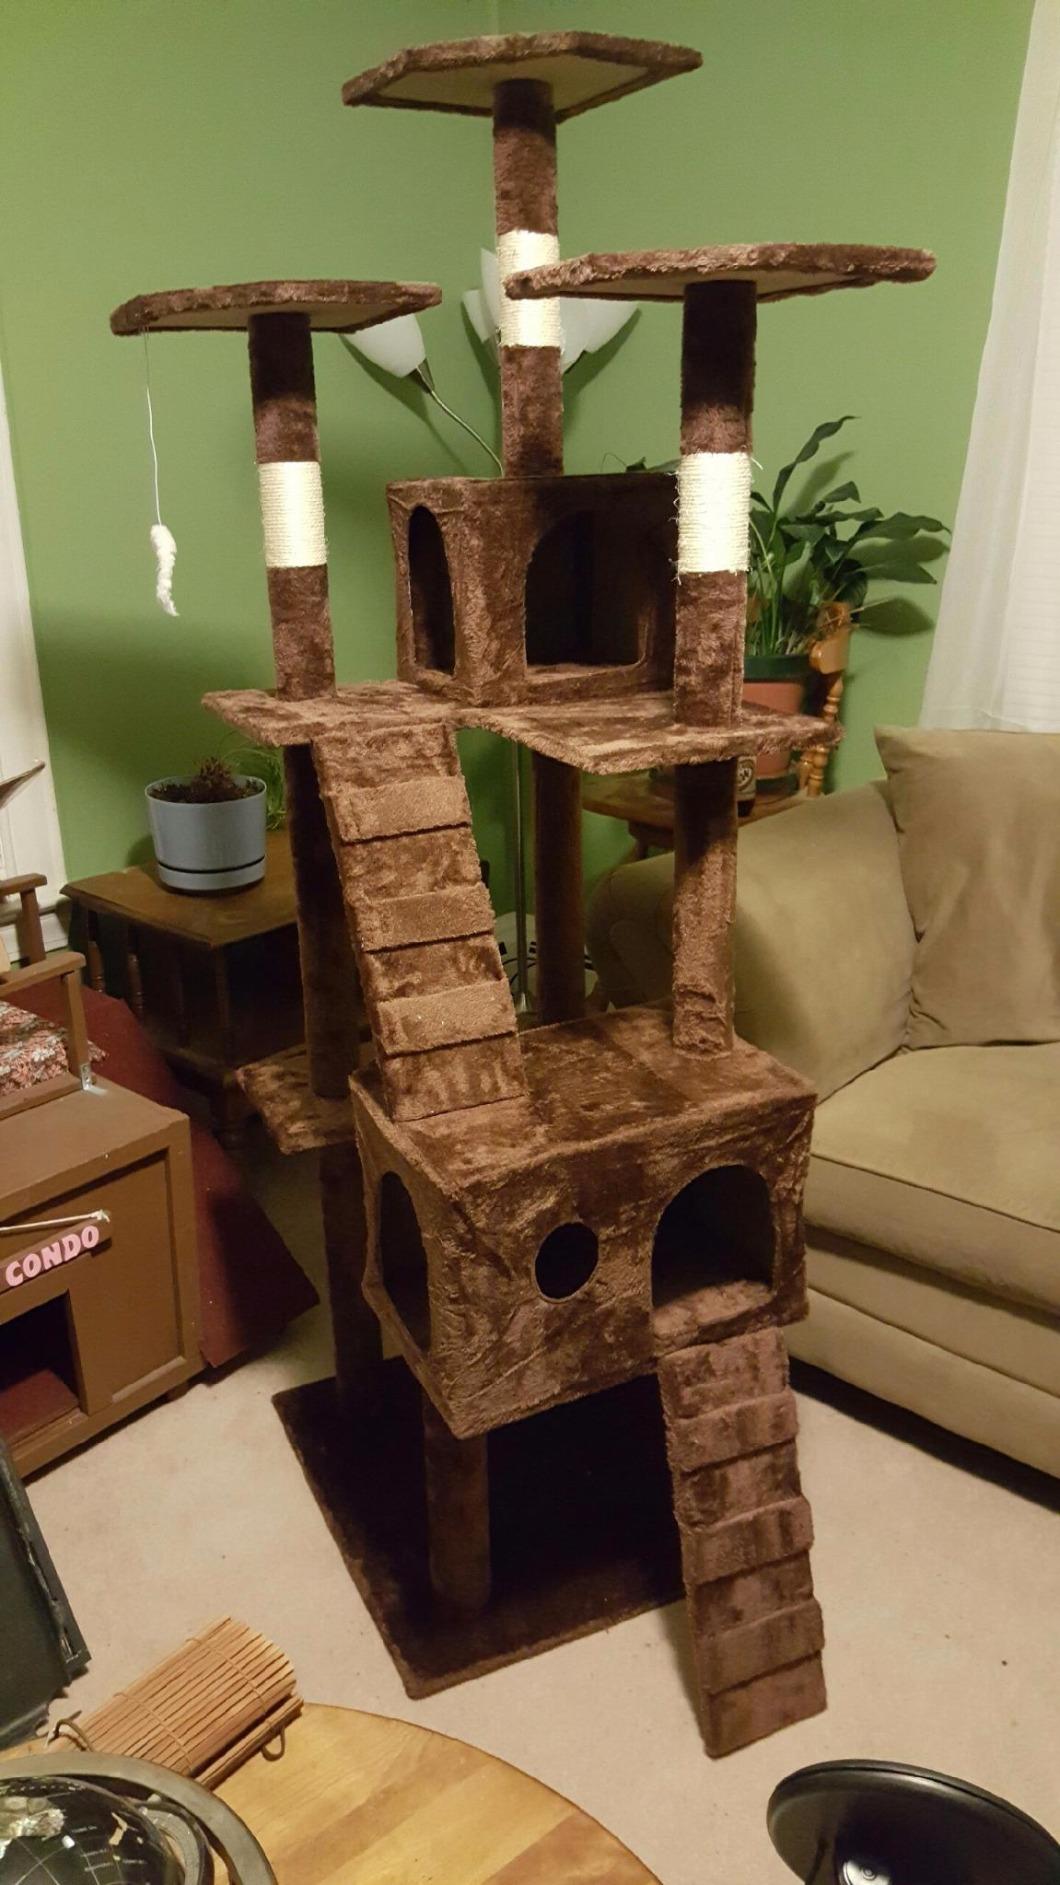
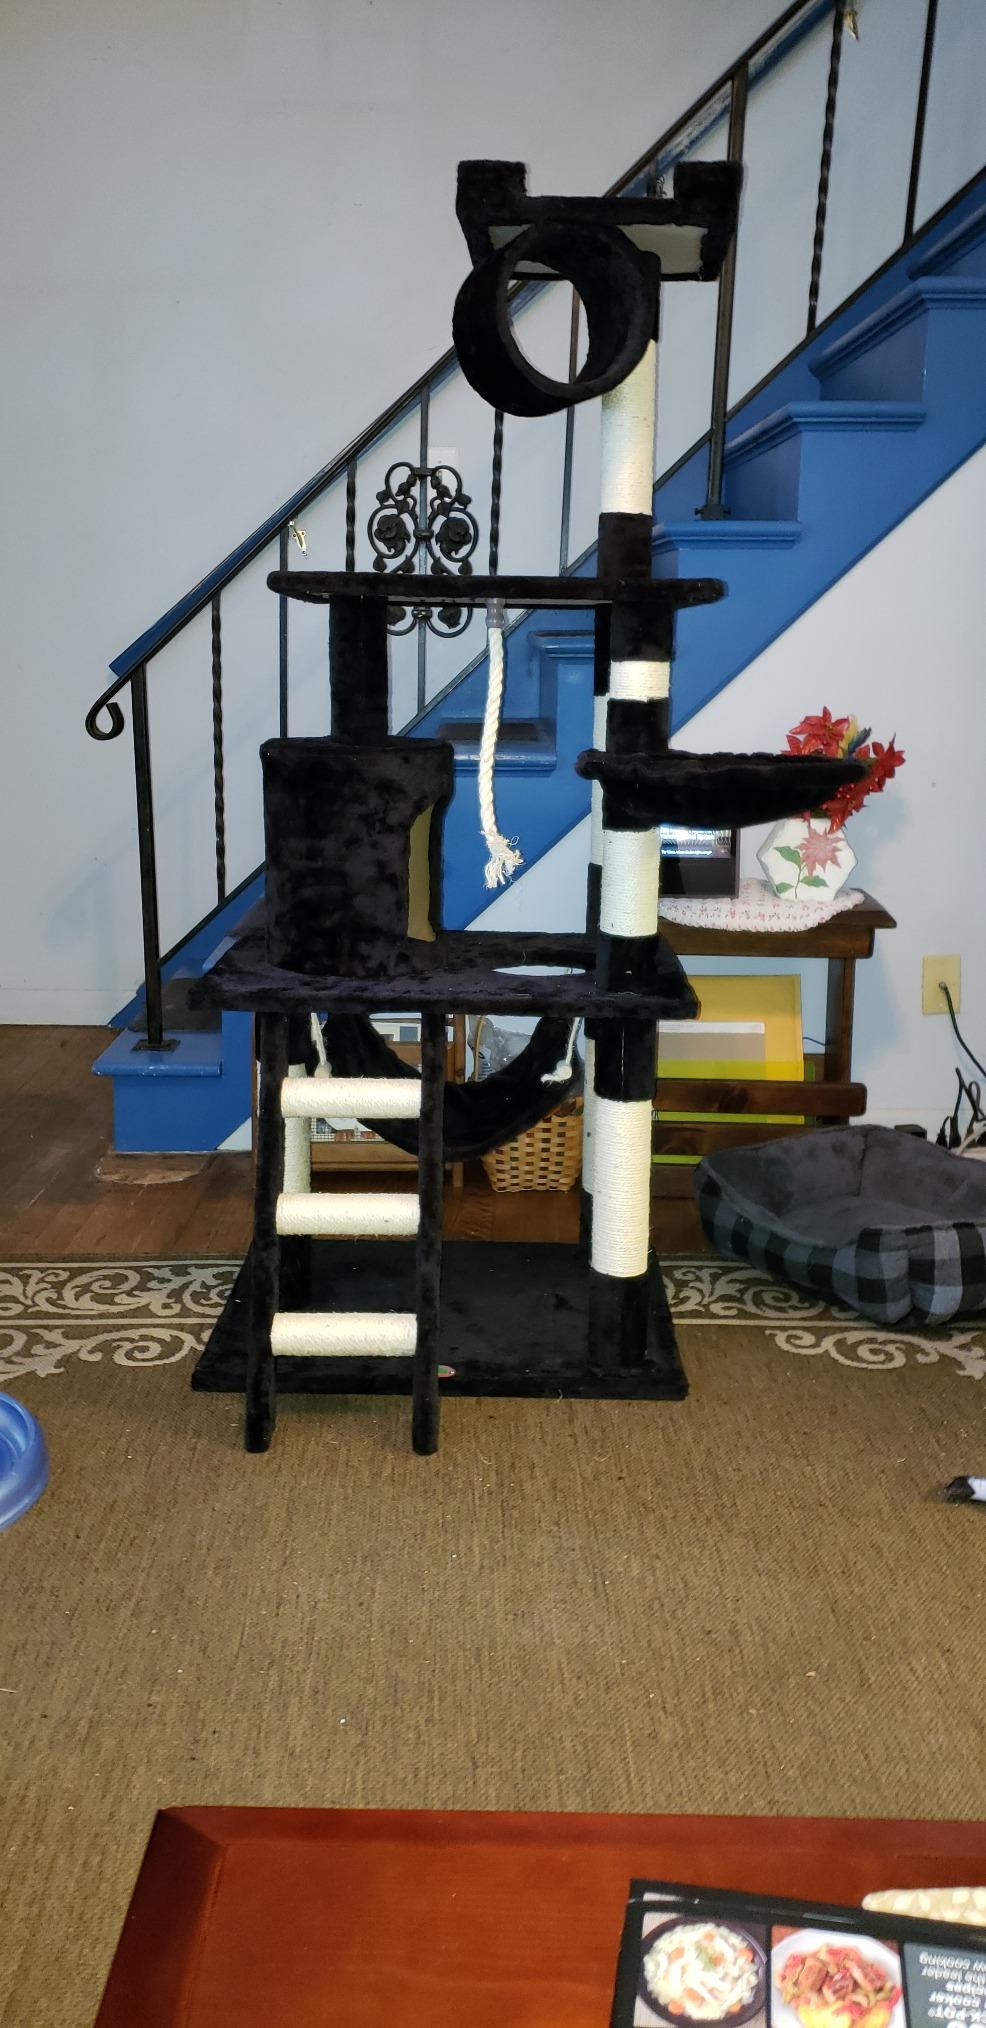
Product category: items_cat tree
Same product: no